Camilla Urso

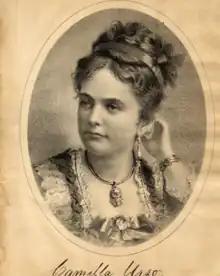
Camilla Urso

Camilla Urso (13 June 1840 – 20 January 1902) was a French-born child prodigy violinist, who became an American musician, "recognized as one of the finest violinists of the latter half of the 19th century."